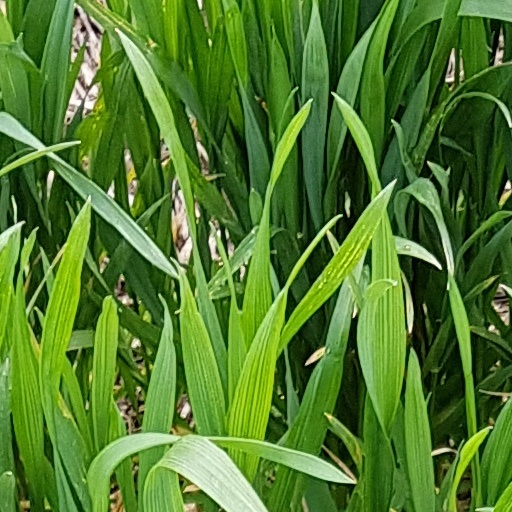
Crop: wheat